Mee siam
Also known as:
es - Spanish: Mee siam
jv - Javanese: Mi siam
my - Burmese: မီးဆယမ်
th - Thai: มีเซียม
vi - Vietnamese: Mì Xiêm
yue - Cantonese: 米暹
zh - Chinese: 米暹
Category: noodle (egg noodle, rice noodle)
Cuisine: Malaysian
Associated cuisines: Singaporean, Malaysian
Area: Penang, Peninsular Malaysia, Singapore
Countries: Singapore, Malaysia
Region: South Eastern Asia

The dish consists of thin rice vermicelli of hot, sweet and sour flavours. the dish usually served along any of the followings sides: fried chicken, fried or boiled egg, speciality sambal, otak-otak, and luncheon meat.

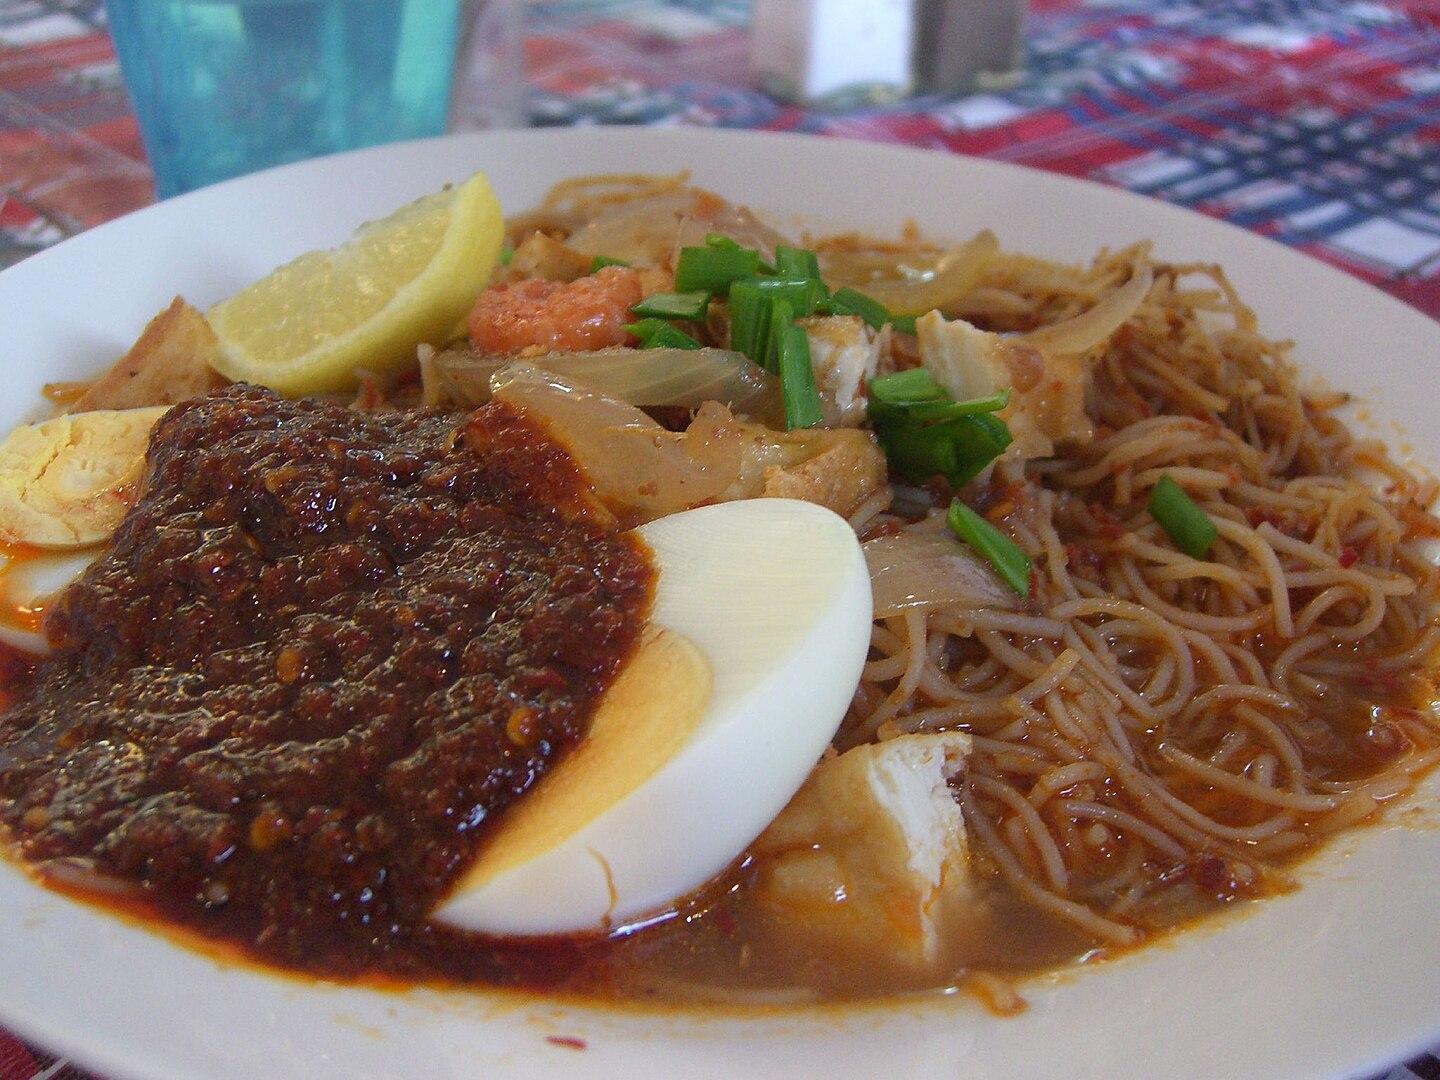